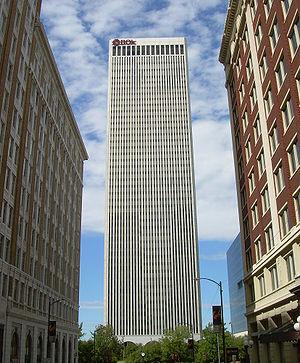
BOK Financial est une banque américaine présente notamment dans le sud des États-Unis. Elle est issue de Bank of Oklahoma, son nom reprenant cette ancienne dénomination. BOK Financial est un groupe bancaire qui opère sous diverses marques dont Bank of Oklahoma mais aussi Bank of Texas, Bank of Albuquerque, Bank of Arizona, Bank of Arkansas, Colorado State Bank and Trust et MoBank.
La BOK Tower est un gratte-ciel de 203 mètres construit en 1975 à Tulsa aux États-Unis.
L'Oklahoma est un État du Centre Sud des États-Unis. Il est bordé au nord par le Colorado et le Kansas, à l'est par le Missouri et l'Arkansas, à l'ouest par le Nouveau-Mexique et au sud par le Texas dont il est séparé par la rivière Rouge du Sud. Avec une population estimée à 3 956 971 habitants en 2018 et une superficie de 181 195 km², l'Oklahoma est le 28ᵉ État le plus peuplé et le 20ᵉ plus grand de la Fédération. Le nom de l'État vient des mots chacta okla et homa, signifiant « peuple rouge ». L'Oklahoma est aussi connu par son surnom : The Sooner State. Formé par l'unification du Territoire de l'Oklahoma et du Territoire indien, il est devenu le 46ᵉ État des États-Unis le 16 novembre 1907. Ses habitants sont appelés Oklahomans et Oklahoma City est sa capitale ainsi que la ville la plus peuplée.